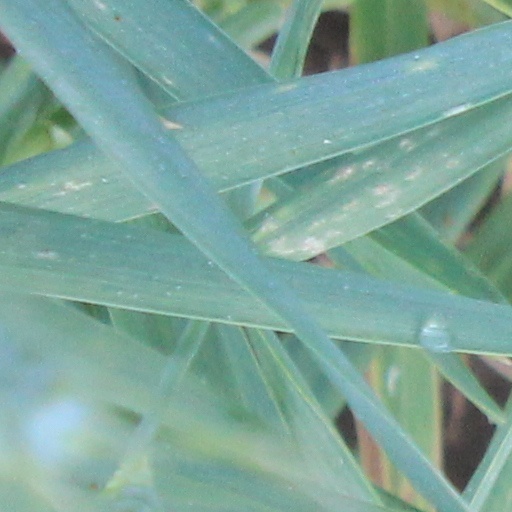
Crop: wheat